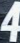
Number: 4